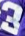
Number: 3